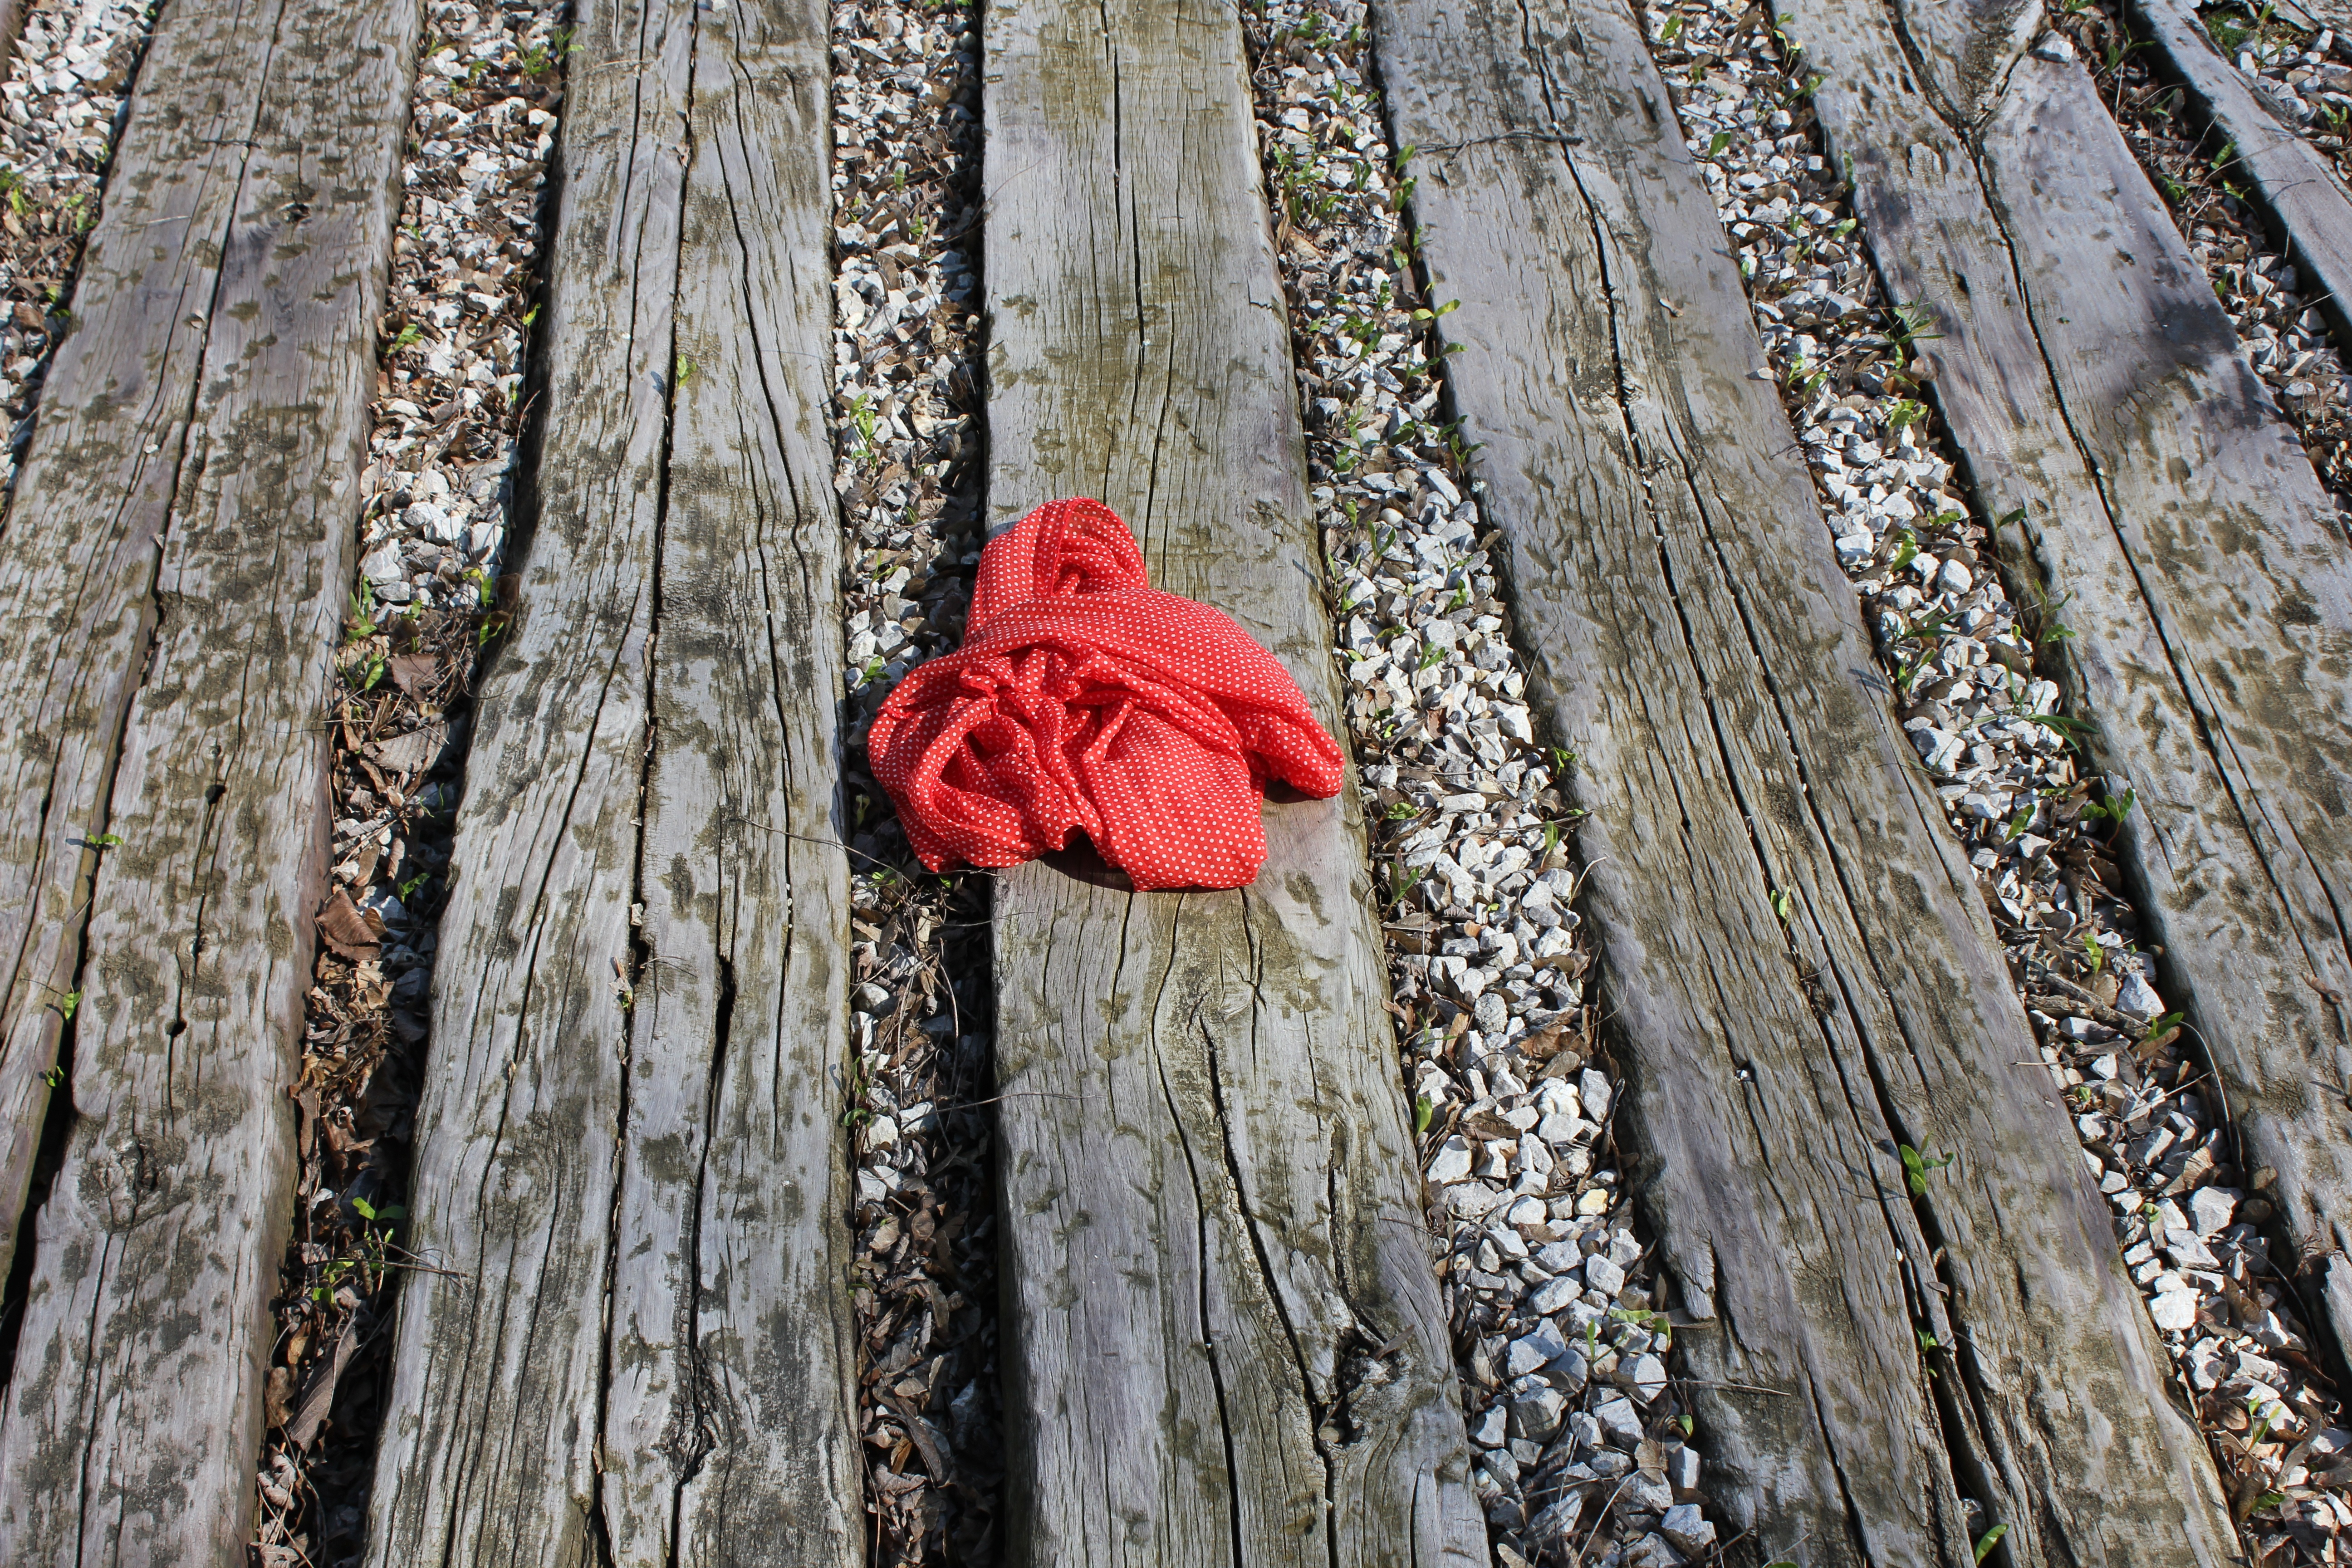
tree, nature, forest, branch, winter, plant, wood, track, leaf, flower, trunk, spring, red, autumn, brown, flora, season, woodland, habitat, natural environment, woody plant